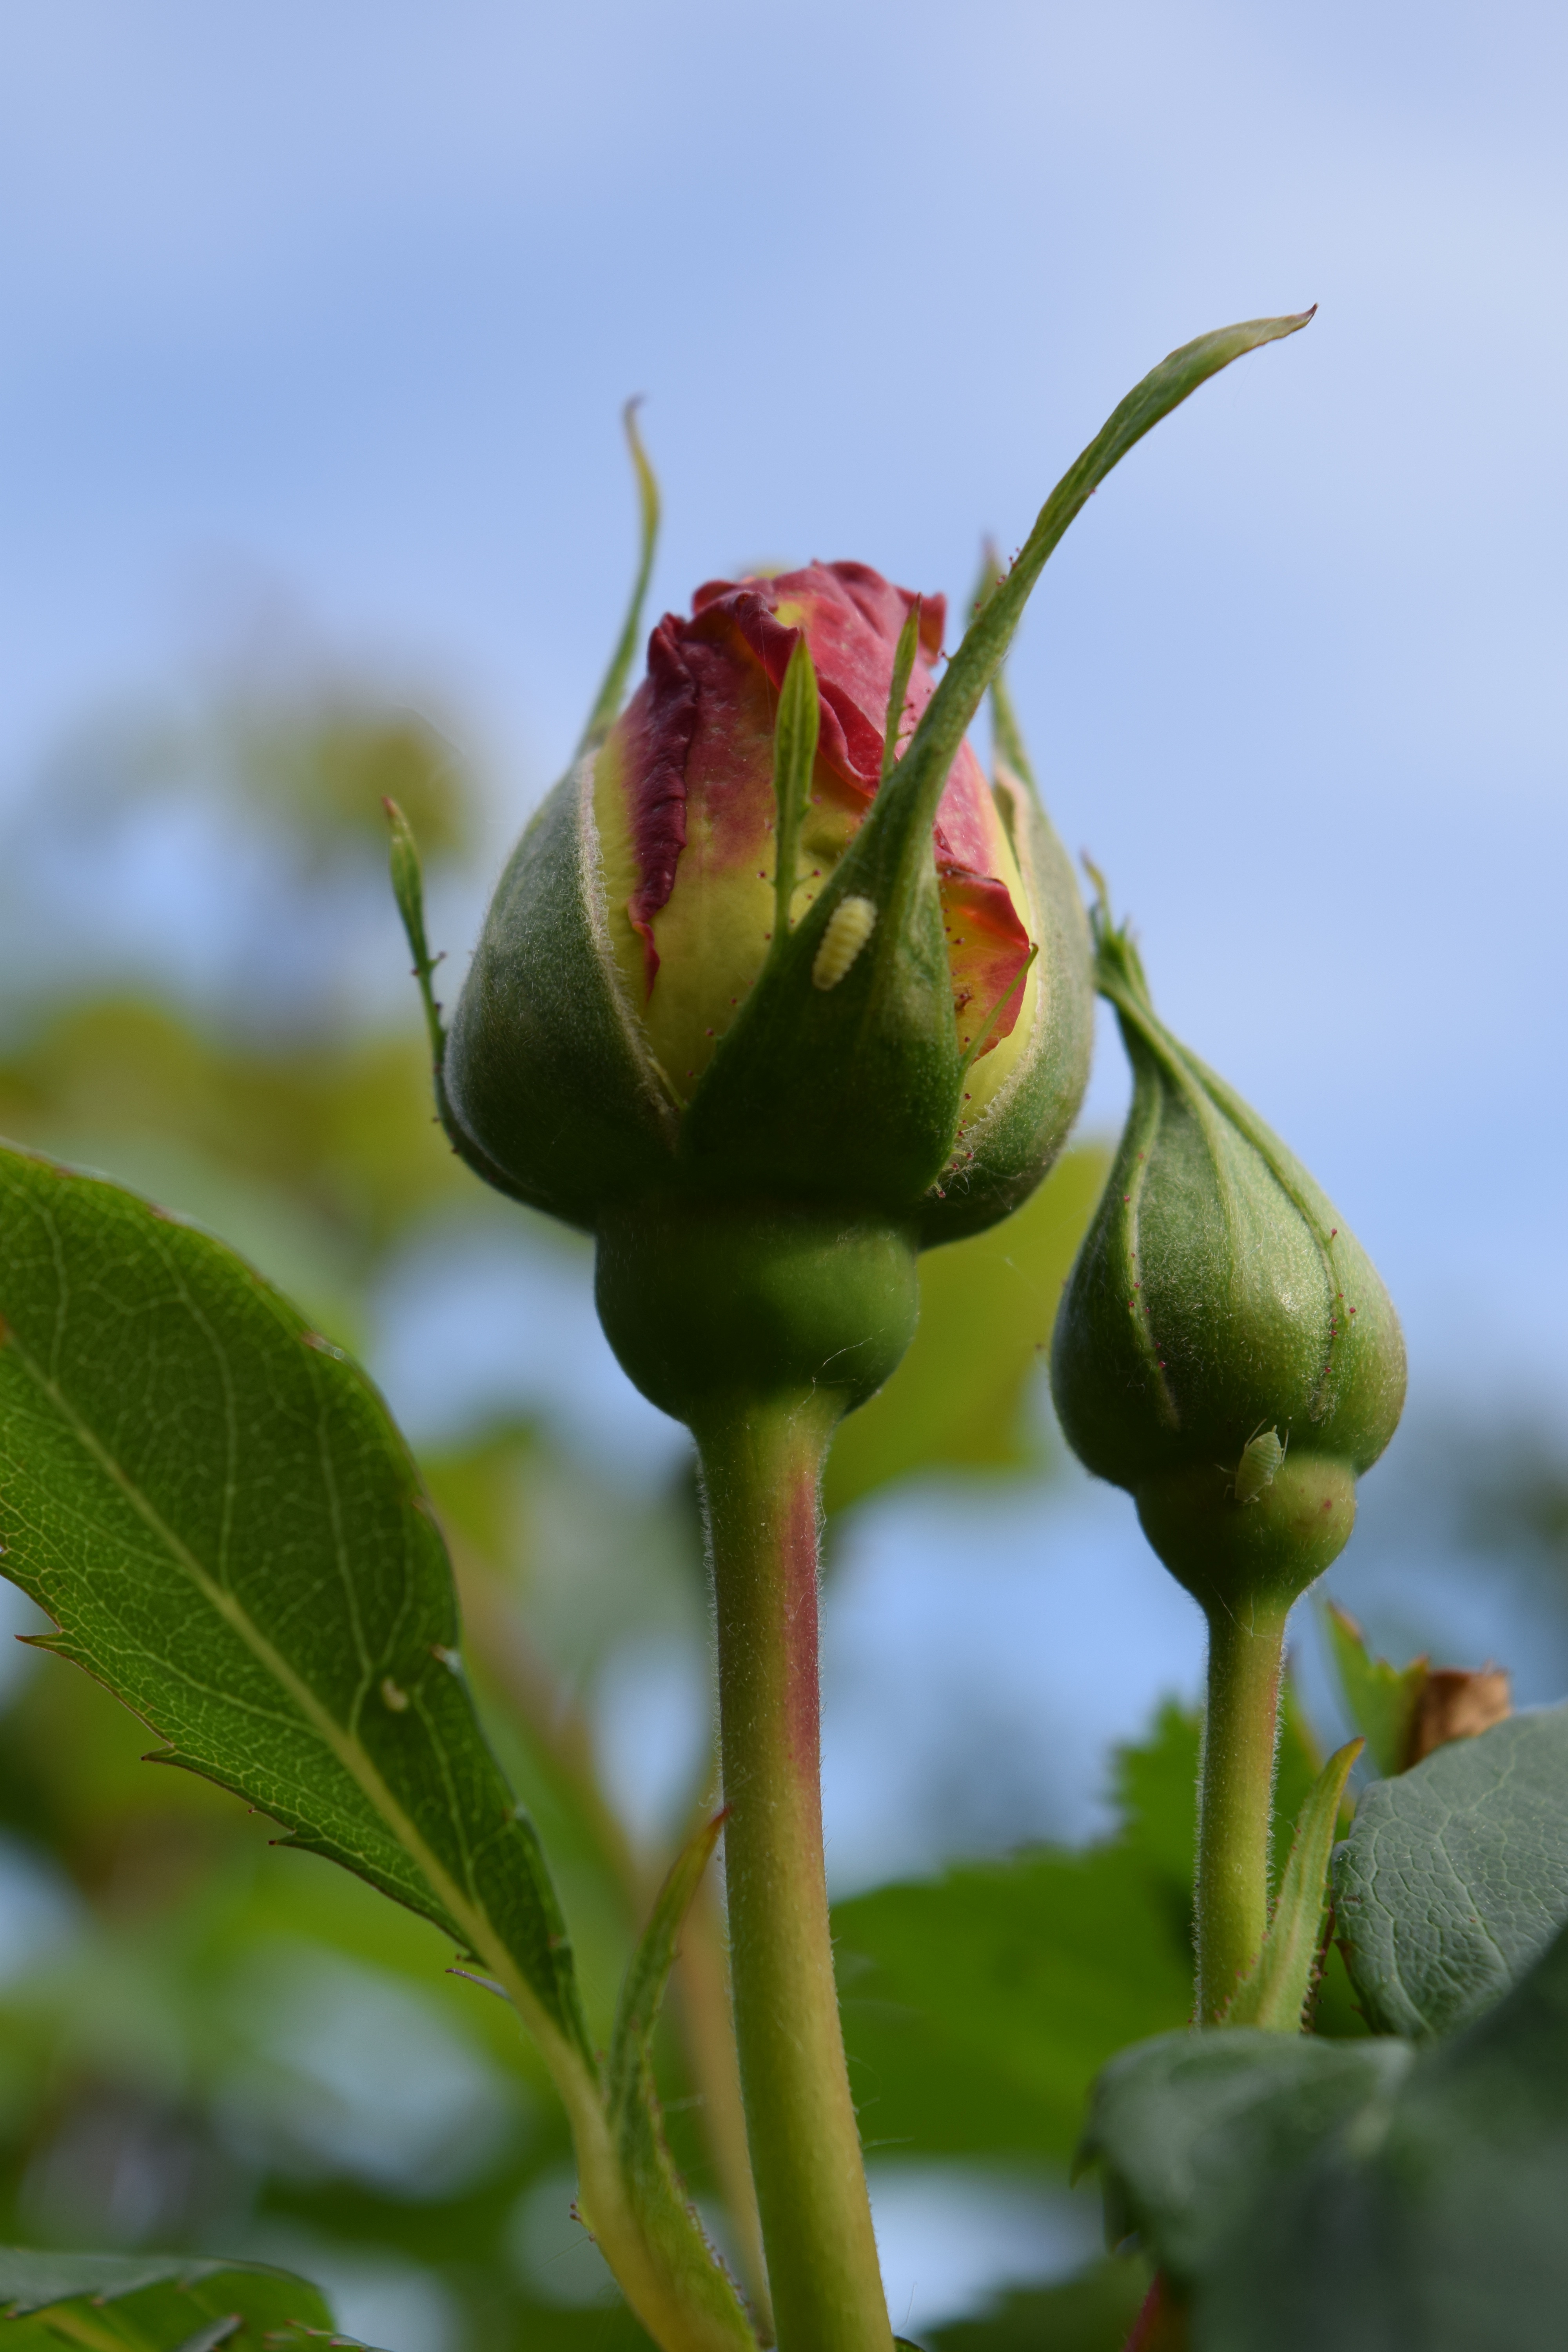
nature, blossom, plant, sky, leaf, flower, rose, food, spring, green, red, produce, macro, botany, flora, wildflower, close up, beautiful, bud, rosebud, awakening, macro photography, flowering plant, plant stem, land plant